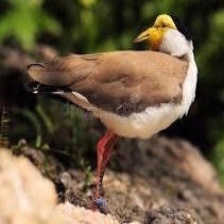
Species: ANDEAN LAPWING
Scientific name: VANELLUS RESPLENDENS